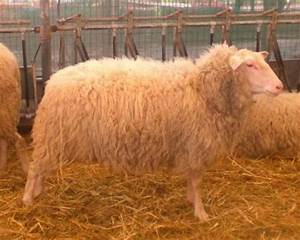
Label: pecora